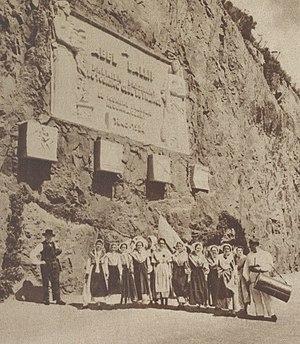
Inauguration le 26 juin 1939 du monument en hommage à Abel Ballif au Trayas, réalisé par le sculpteur Antoine Sartorio et l'architecte Paul Tournon. Des tambourinaires et des danseuses de l'Académie provençale posent devant le monument, installé dans la roche au-dessus de la Corniche d'Or. L'image principal de la sculpture représente deux personnages féminins de style antique, qui forment une allégorie du tourisme. Celle de gauche tient dans ses mains une petit monument et celle de droite une petite automobile. Sous la sculpture principale, quatre petits reliefs carrés représentent un cycliste, un voilier, un avion et une voiture.
Charles Abel Ballif, né 14 décembre 1845 à Tours en Indre-et-Loire et mort en 3 décembre 1934 à Théoule-sur-Mer dans les Alpes-Maritimes, est un fonctionnaire français et artisan du développement du tourisme en France. Il est le premier président du Touring club de France dont il fit une entreprise privée de premier plan, faisant figure de ministre officieux du Tourisme.